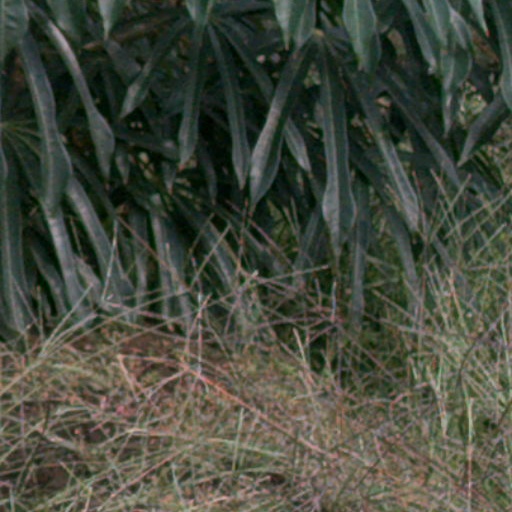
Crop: cassava